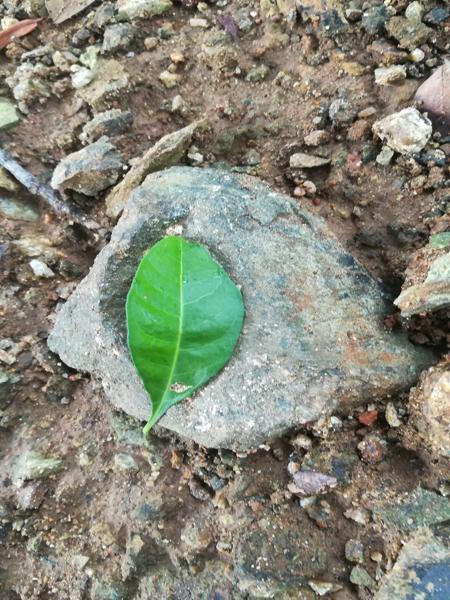
Plant: Henna